Montrose Burghs (UK Parliament constituency)

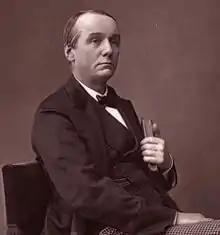
William Baxter

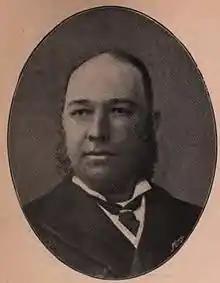
John Shiress Will

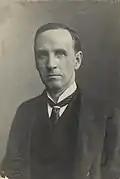
John Morley

Another General Election was required to take place before the end of 1915. The political parties had been making preparations for an election to take place and by July 1914, the following candidates had been selected;